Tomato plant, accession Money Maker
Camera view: horizontal (90 deg, fisheye); turntable rotation: 330 degrees
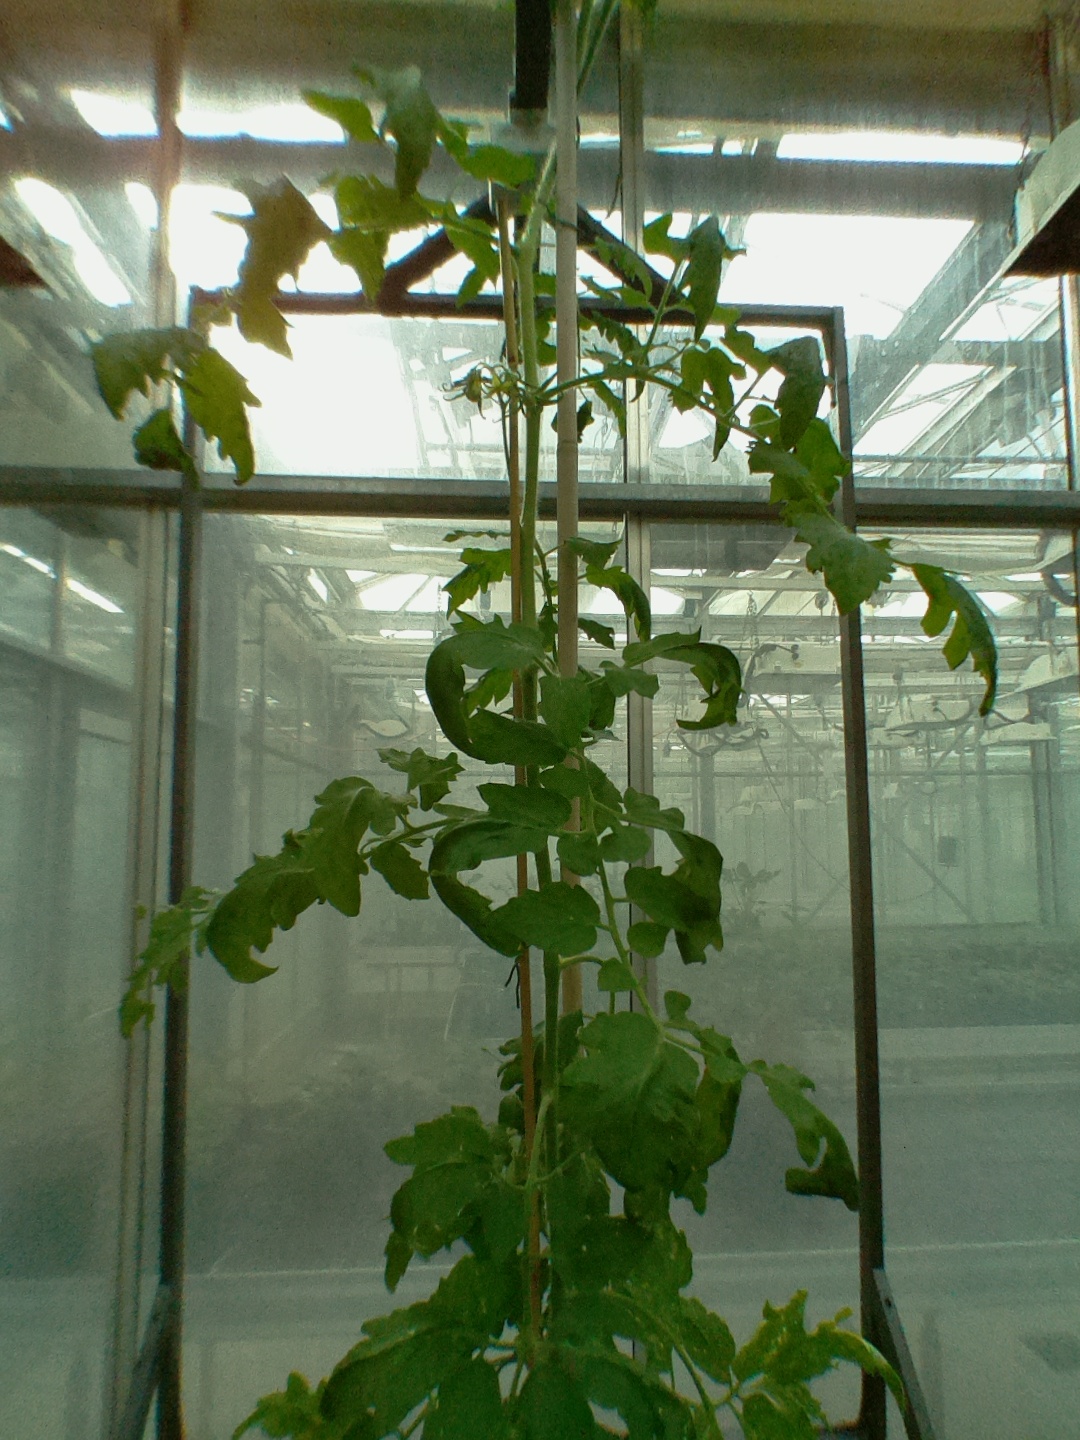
BBCH growth stage 70: Fruits at the main stem or branches visibles